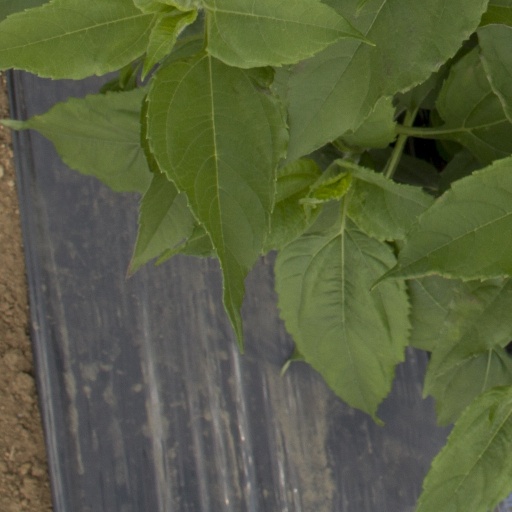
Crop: Jerusalem artichoke